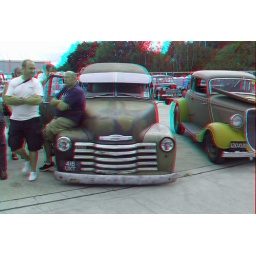
Custom car Shoreham aircraft museum @ ruxley manor in anaglyph 3D stereo red cyan glasses to view